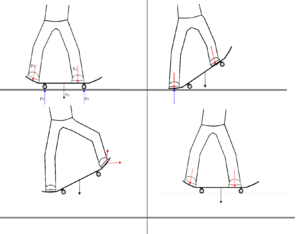
Le saut en planche à roulette semble défier la loi de la gravité. Mais à l’aide de la physique et l’analyse des forces, cette manœuvre est facilement expliquée.